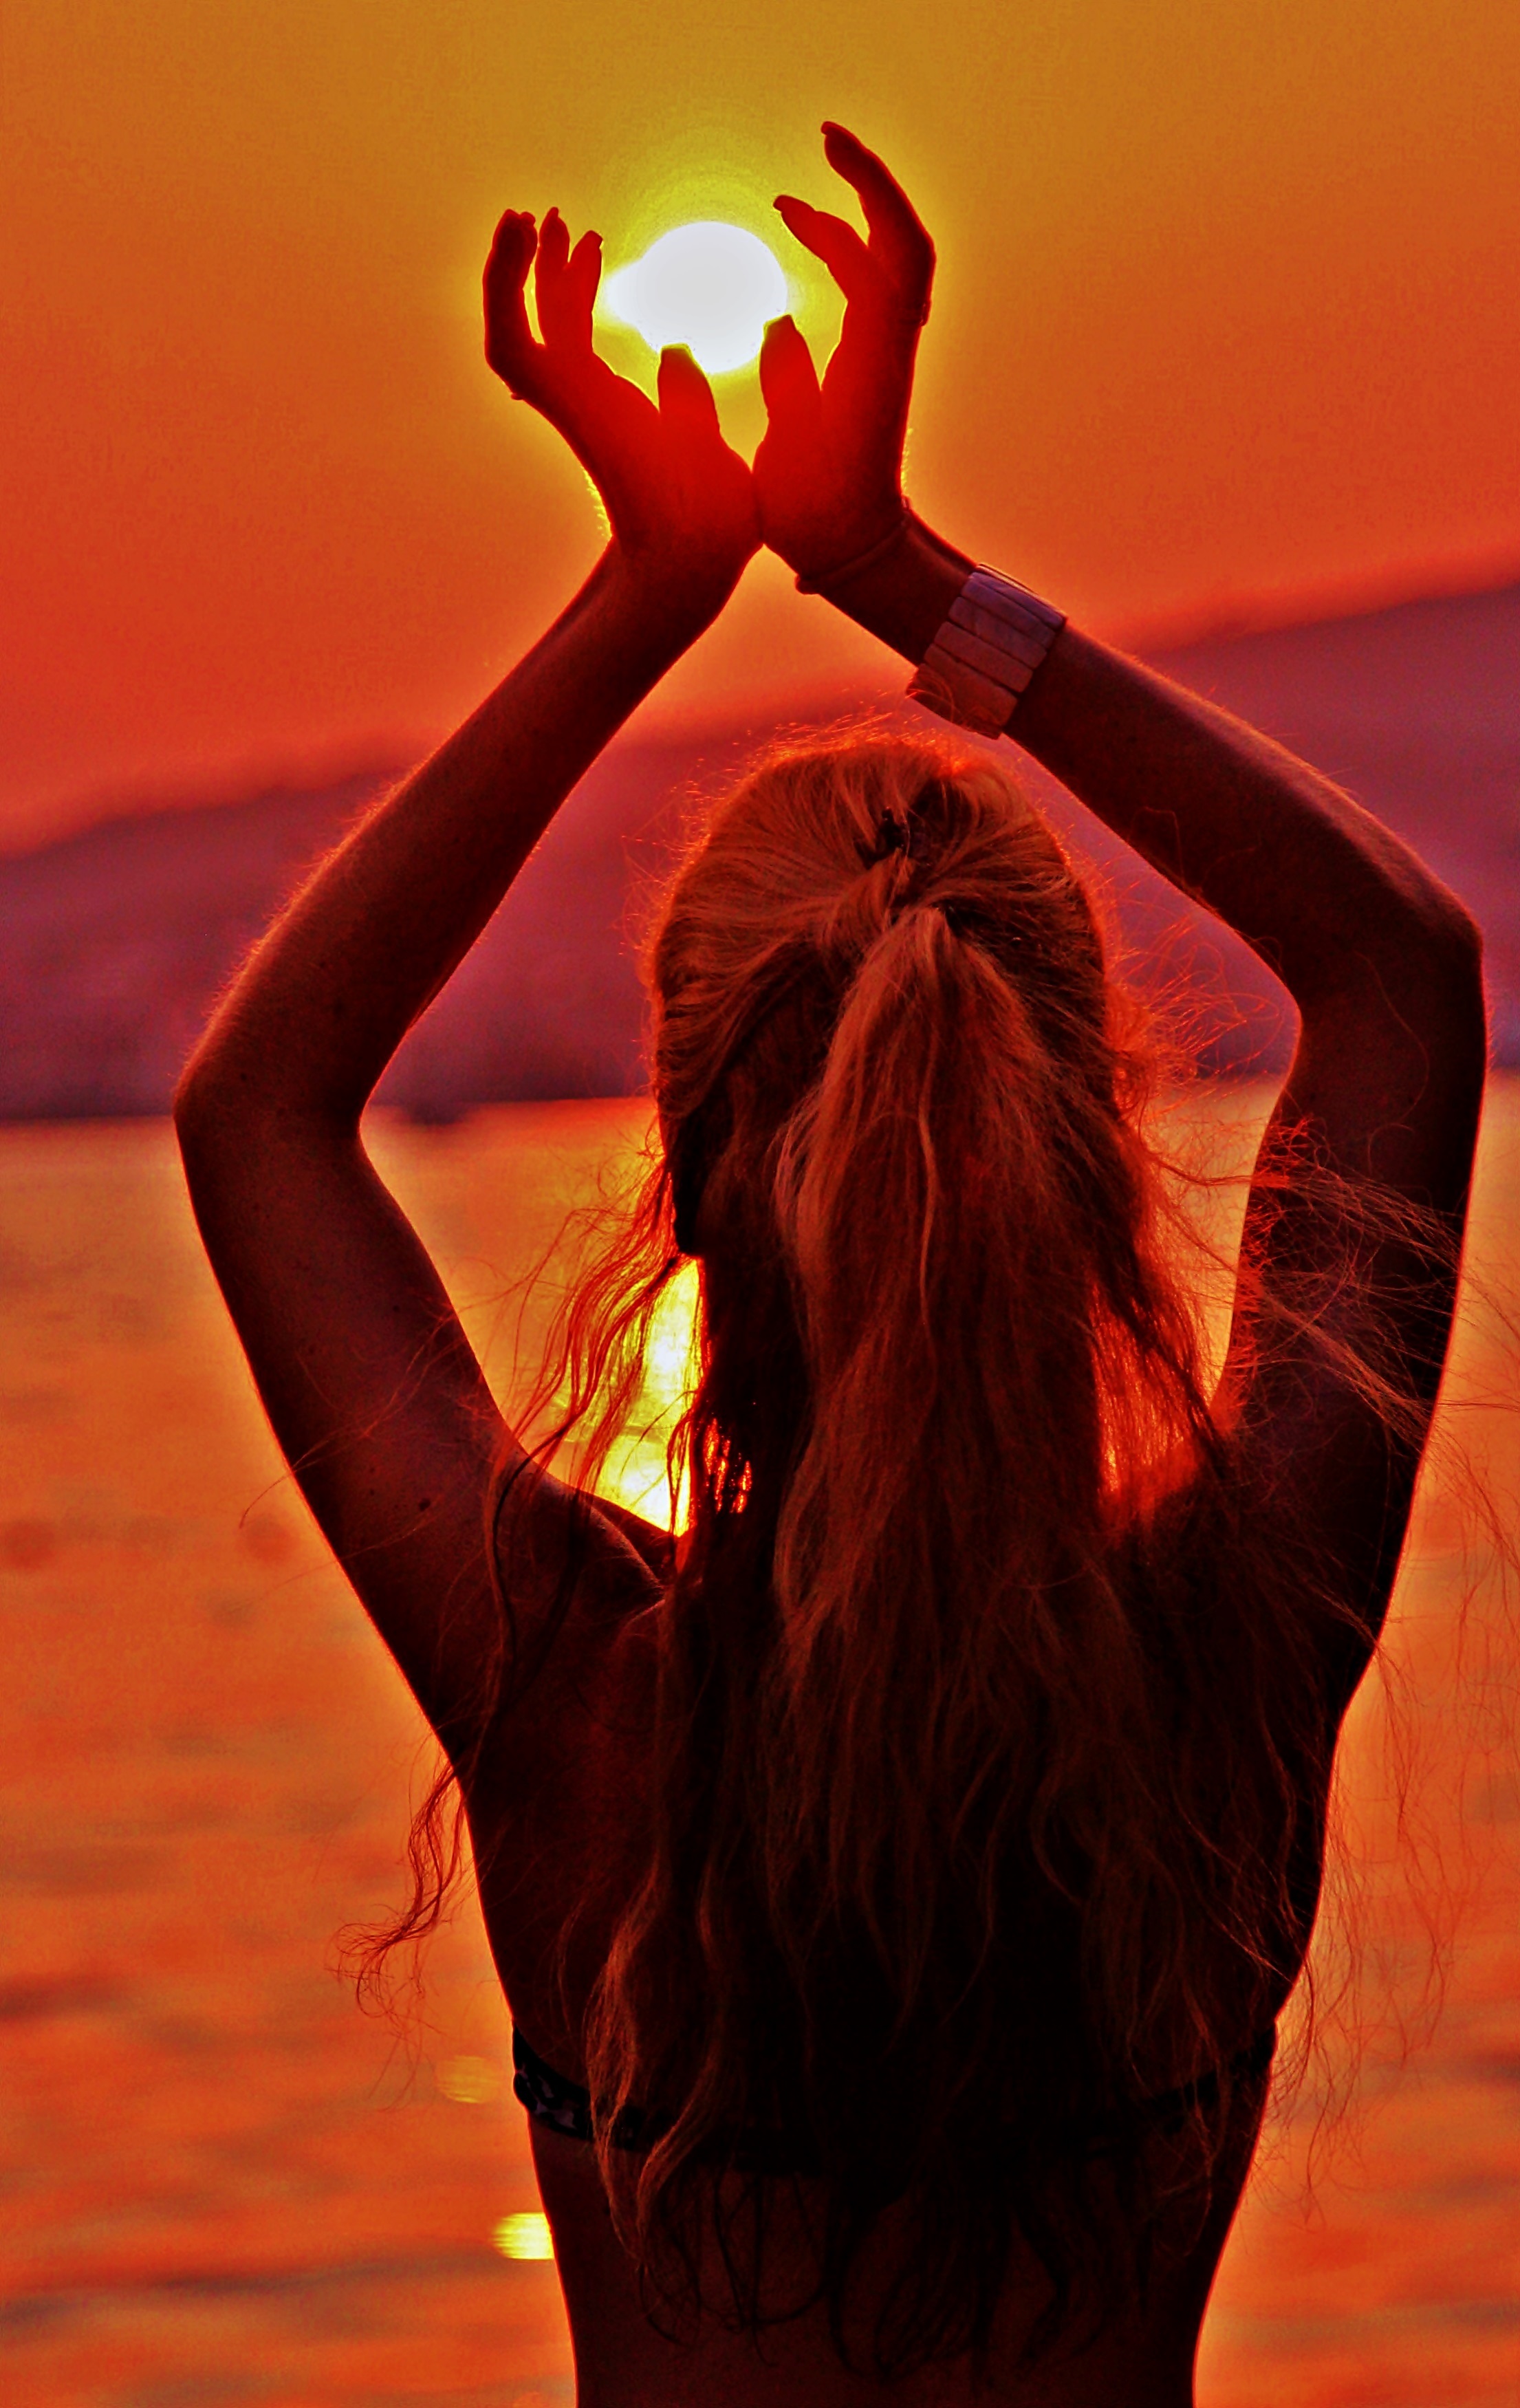
beach, silhouette, woman, sunset, dance, red, color, human body, sports, beauty, day will